Richmond upon Thames College

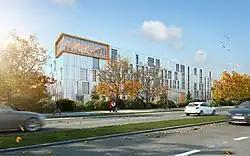
The new Richmond upon Thames building that opened in spring 2020

Richmond upon Thames College is a large college of further and higher education located on a single site in Twickenham. It provides education and training to 16- to 18-year-olds and adults from across the London Borough of Richmond upon Thames and further afield. The college offers a range of academic and technical vocational qualifications, including A Levels, technical vocational qualifications, higher education courses and apprenticeships. Since 2023, the college is part of a newly merged group with Harrow College and Uxbridge College.